Scandinavium

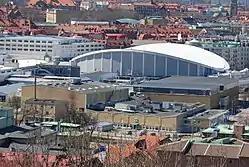
Scandinavium with Valhalla Swimming Hall in the foreground

Scandinavium's "sweeping appearance" comes from the hyperbolic paraboloid shaped saddle roof, which resembles other arenas such as the Saddledome in Calgary. The roof is supported by a prestressed cable net, with a nearly constant spacing of four meters in both directions, anchored in a space curved reinforced concrete ring beam with a rectangular cross-section of . The hanging cables rise ten meters to the top from the saddle point and the bracing cables fall four meters to the valley of the ring beam. The building is tall, from the event floor to the pinnacle of the roof. The ring beam is supported by forty circular columns and four stiff pylons, all visible in the arenas facade. The pylons consist of radially oriented concrete walls, with a length of , which stores ventilation equipment. The video board, lights, and sound system is suspended in a radially oriented cable system anchored in the four pylons. It was not consider stable enough for colour telecasting to attach these components directly to the roof. The cable system also serves as tension rods for the ring beam.